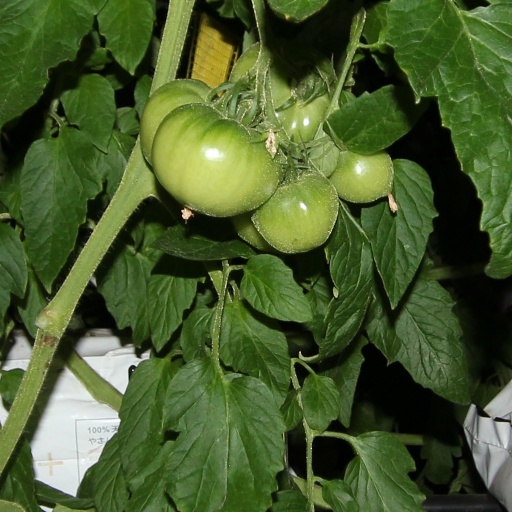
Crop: tomato